Bibliography of Gianni Berengo Gardin

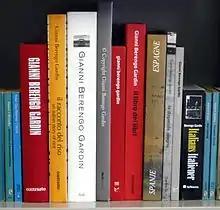
A small selection of photobooks by Gianni Berengo Gardin (flanked by off-topic blue Pelican paperbacks)

The Italian photographer Gianni Berengo Gardin (born 1930) has been the sole contributor or a major contributor to a large number of photobooks from 1960 to the present.